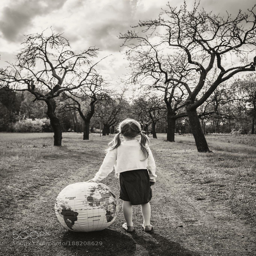
little girl with the earth - global warming - what will happen in the future ?